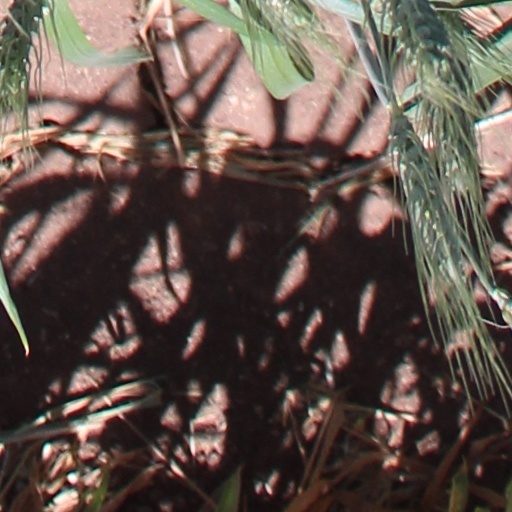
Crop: wheat